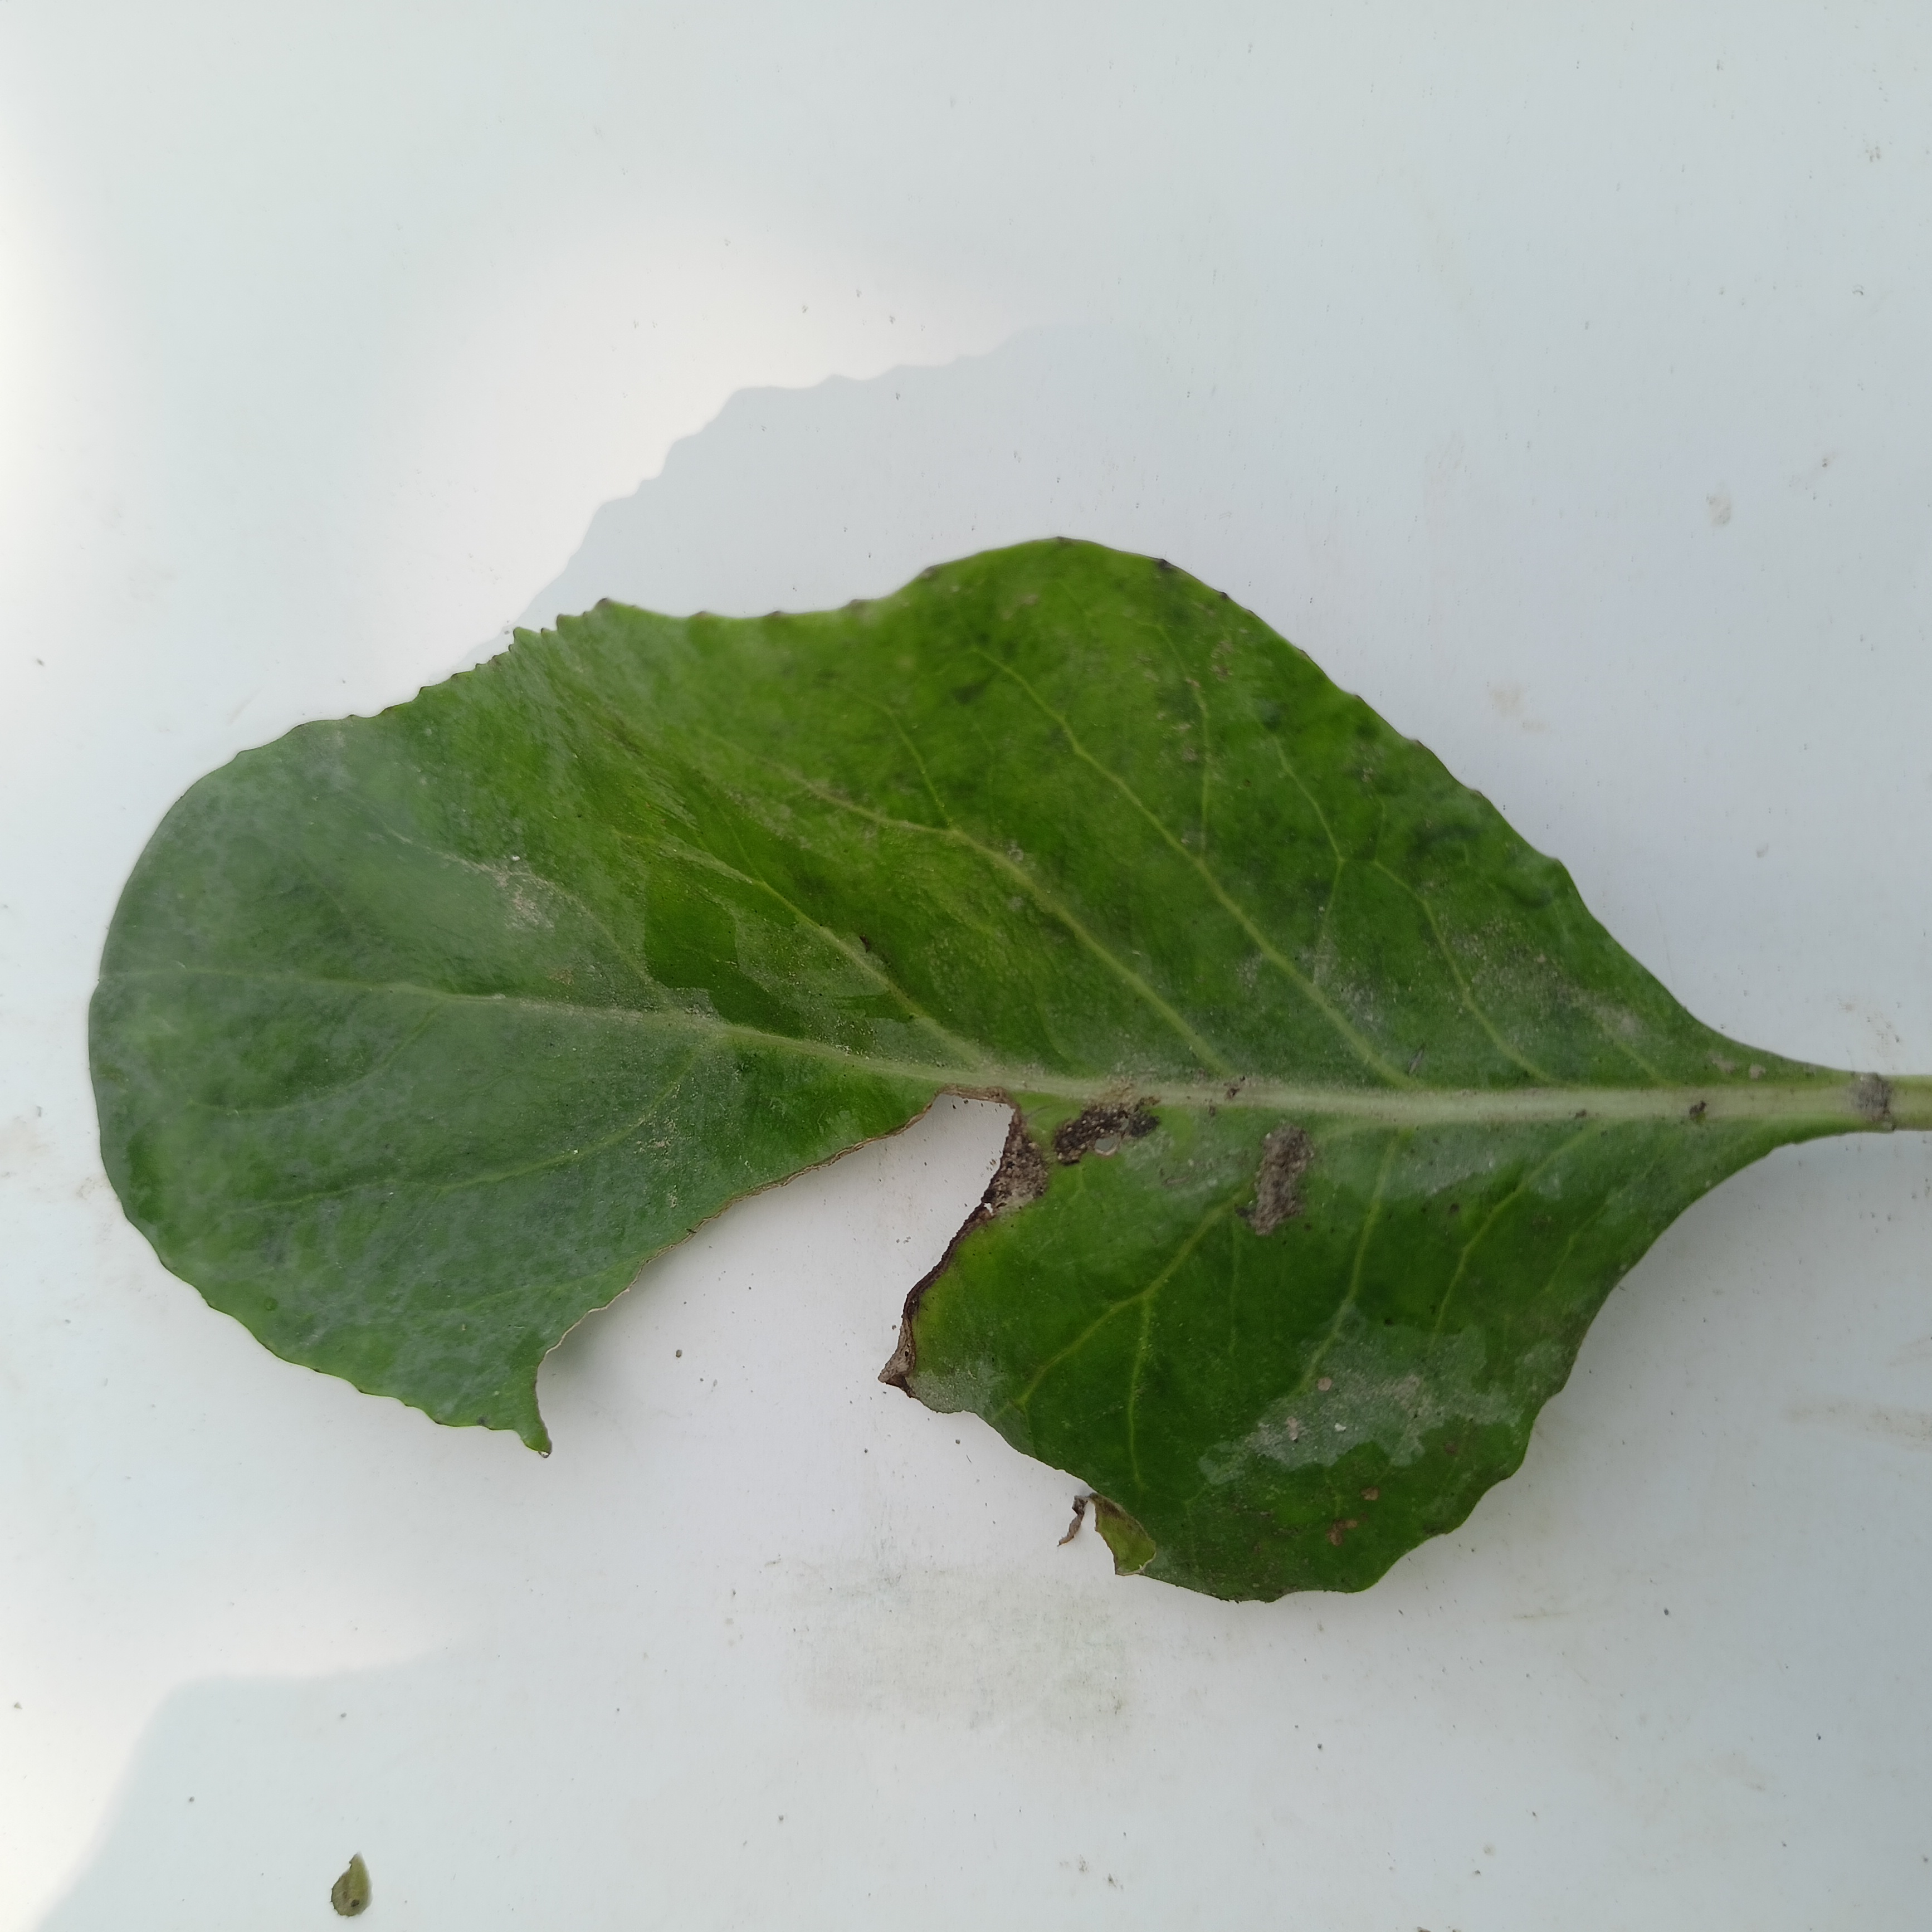
Label: Insect Hole